Pinoy True Stories

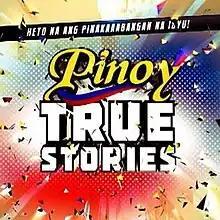

Pinoy True Stories is a collective title of five docu-news magazine programs broadcast by ABS-CBN. The network's news journalists tackle real-life accounts of Filipinos and help in solving problems that affect the communities and families nationwide. The five programs of "Pinoy True Stories" currently airs every Mondays to Fridays on ABS-CBN, with an encore telecast on Jeepney TV. It also airs worldwide via TFC.